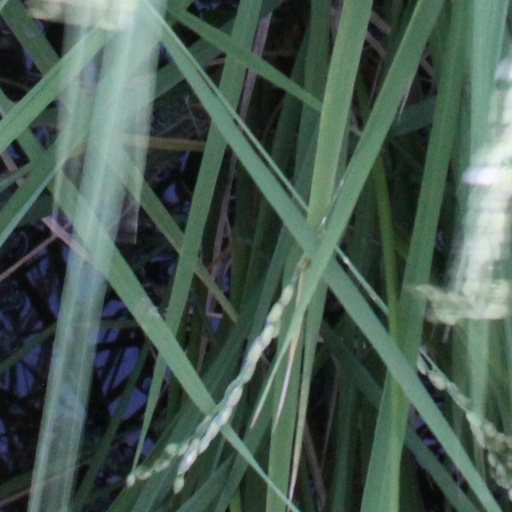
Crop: rice